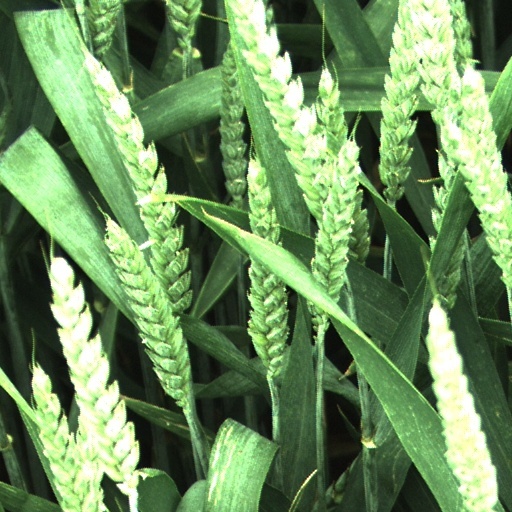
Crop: wheat